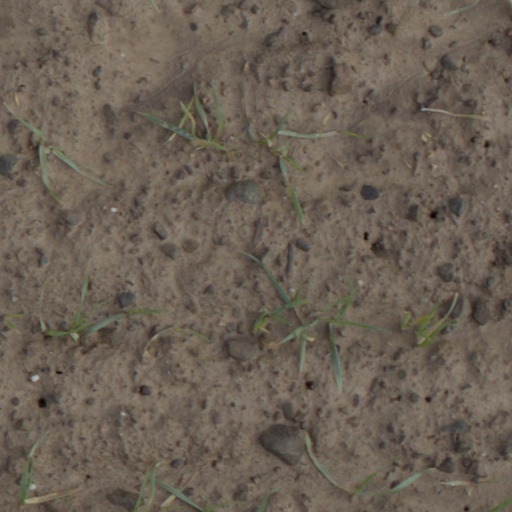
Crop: wheat